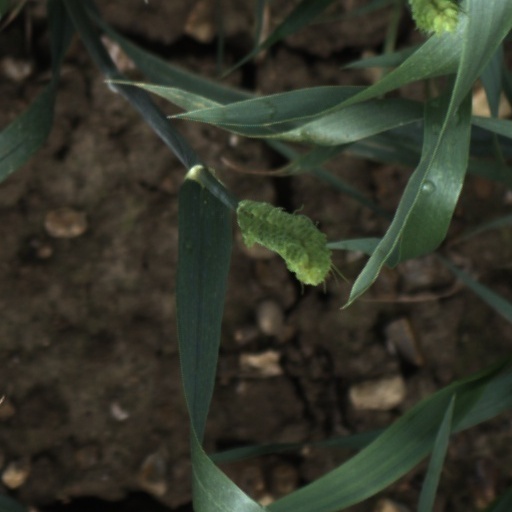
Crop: wheat